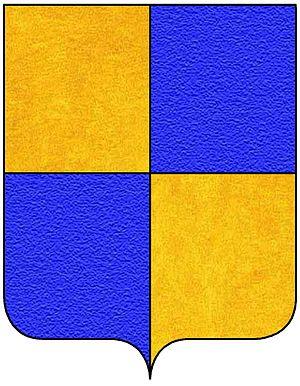
Pyramus de Candolle, connu aussi sous le pseudonyme de Jean Doreau, est un calviniste français, exilé en République de Genève et devenu imprimeur.